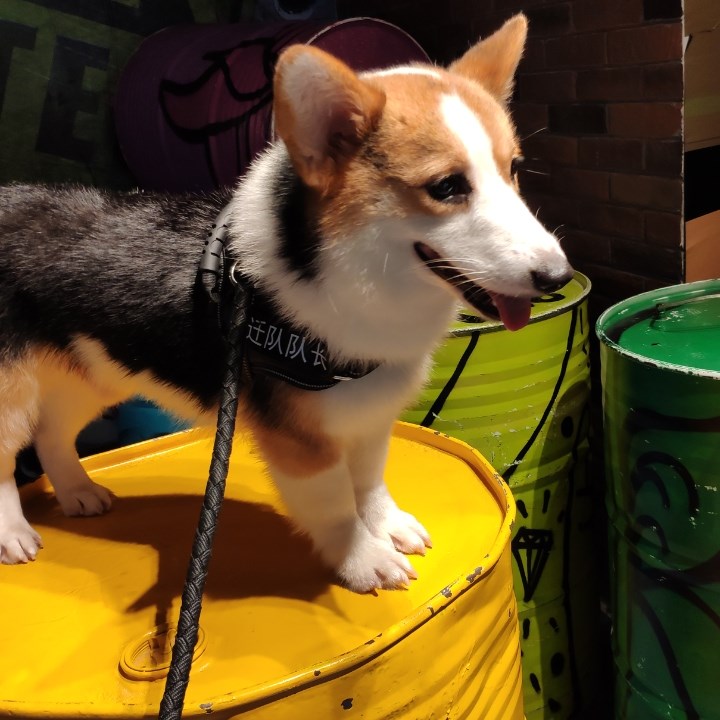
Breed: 2909-n000116-Cardigan